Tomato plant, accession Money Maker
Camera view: vertical (180 deg); turntable rotation: 270 degrees
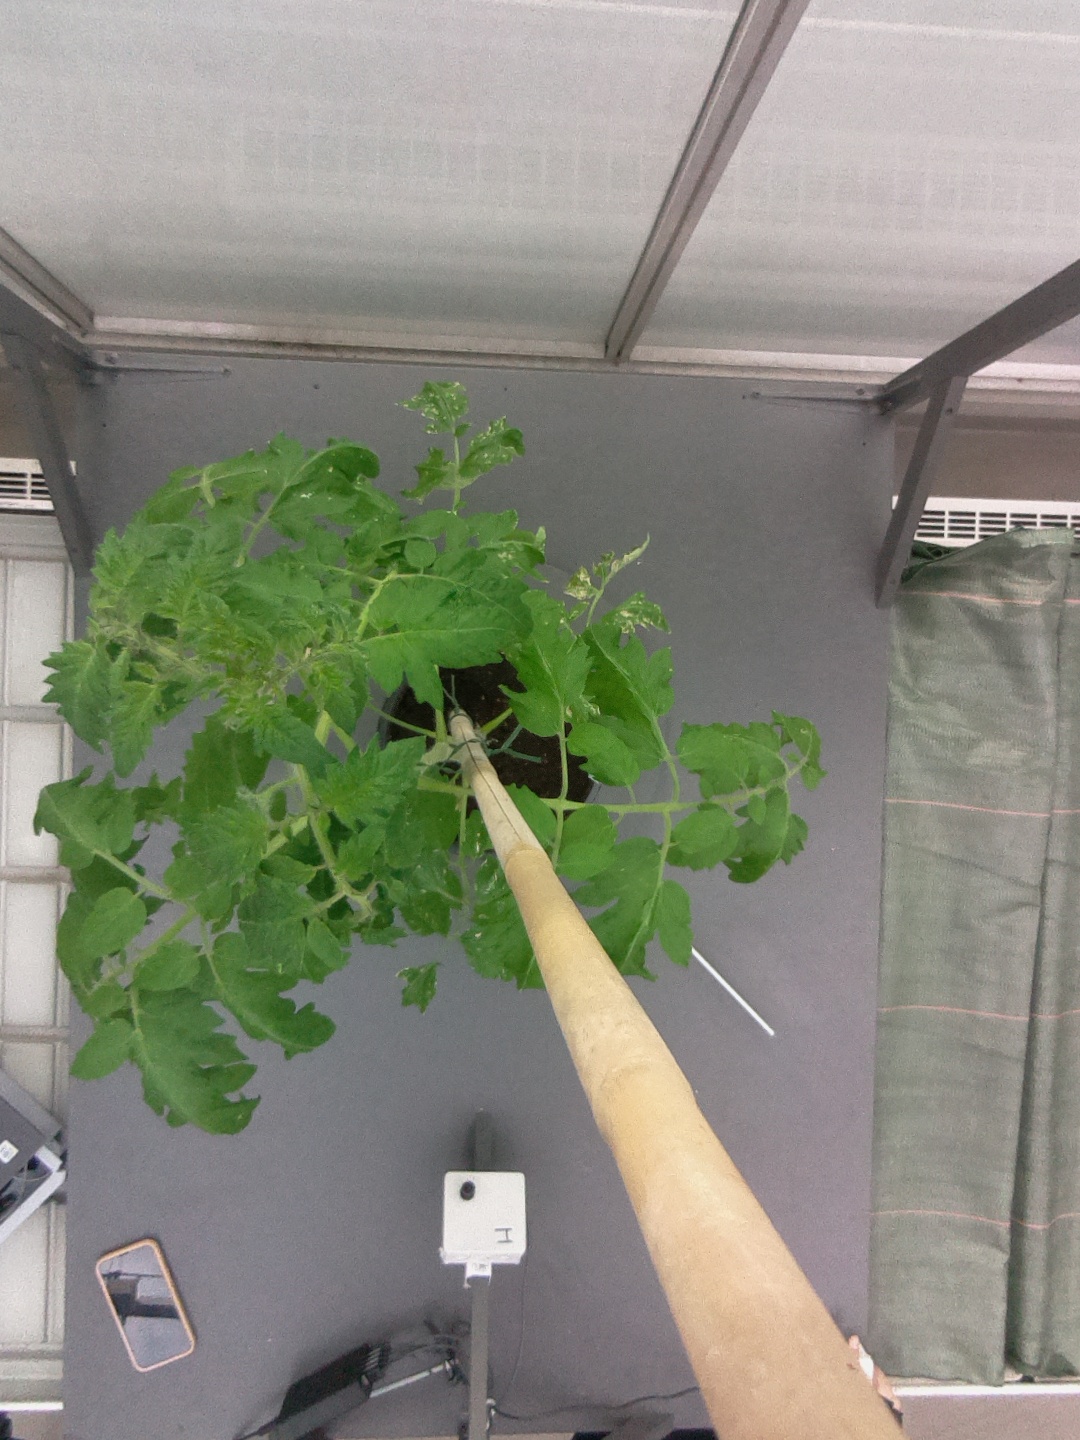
BBCH growth stage 60: First flowers open